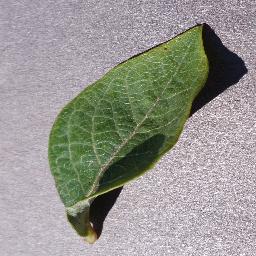
Label: Blueberry___healthy